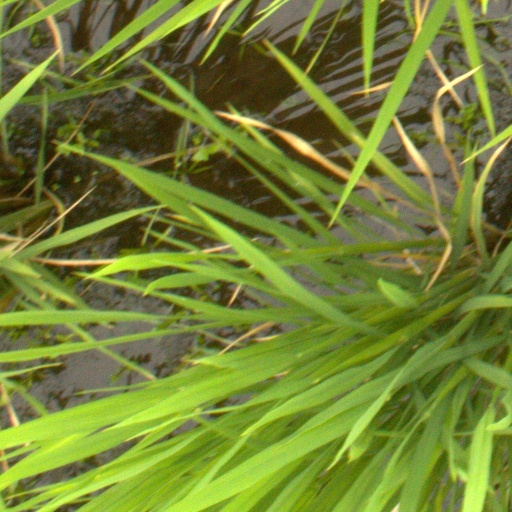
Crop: rice